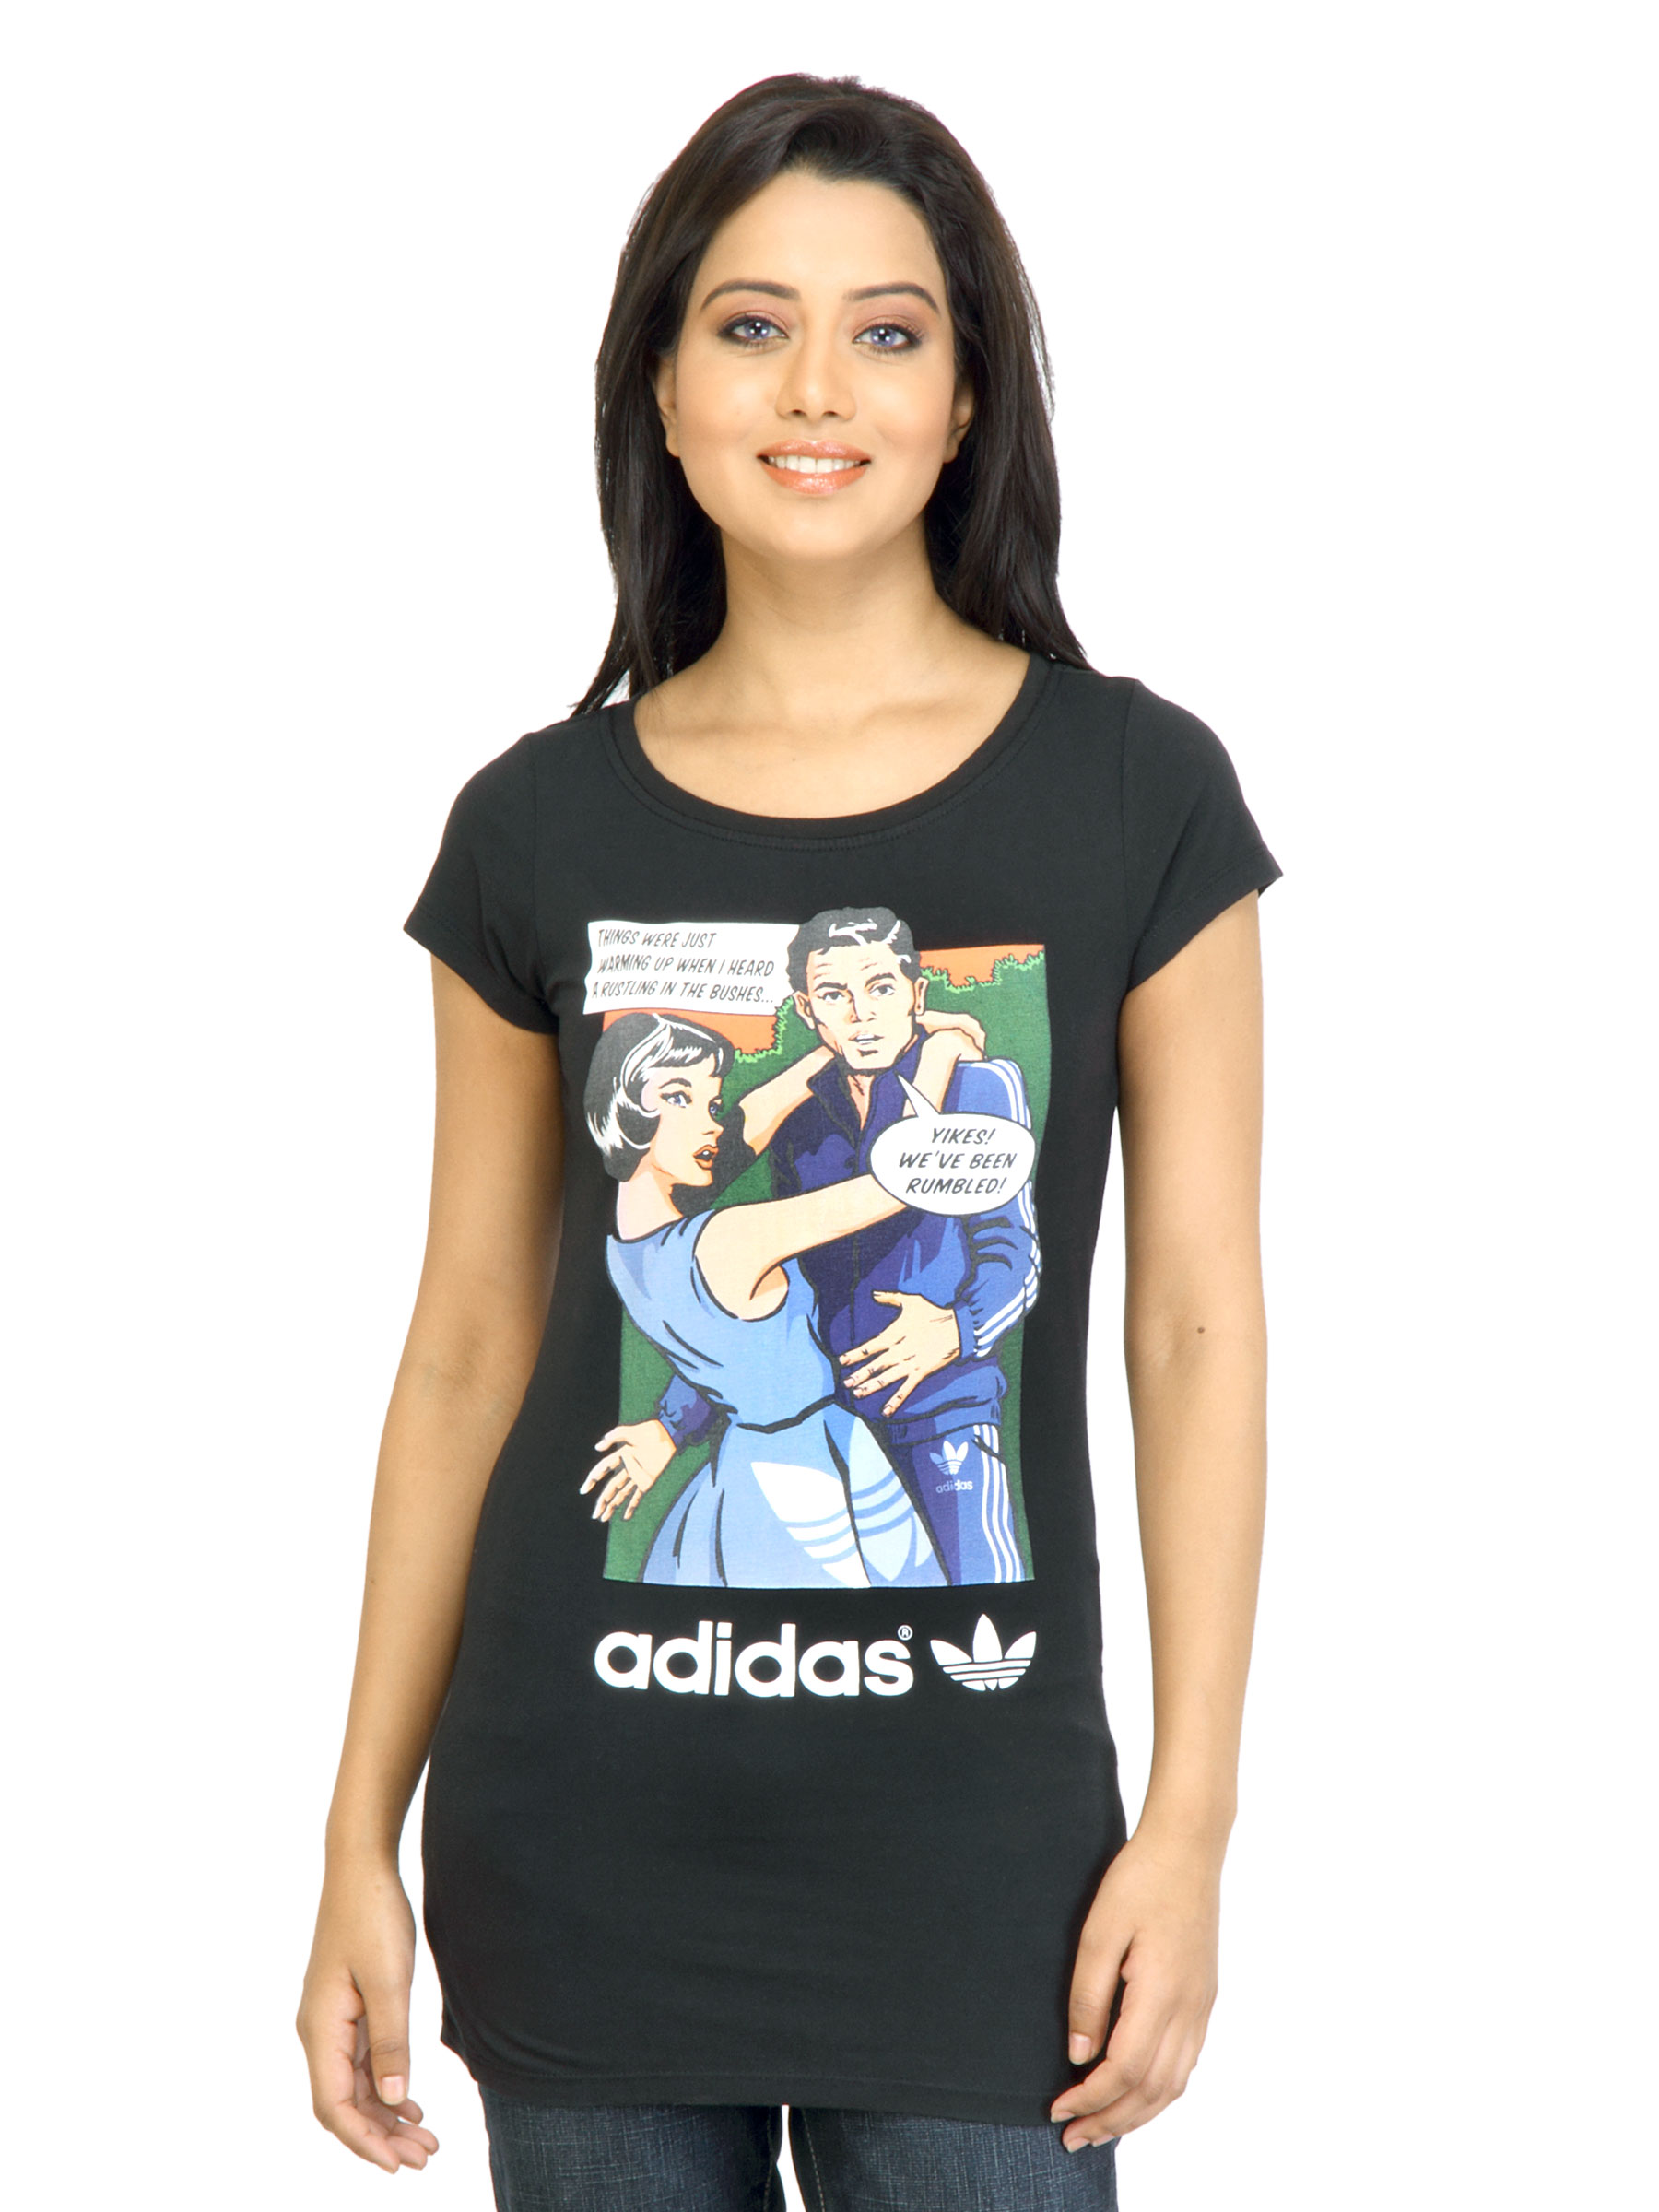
ADIDAS Originals Women G Couple Black Tshirt
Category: Apparel / Topwear / Tshirts
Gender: Women
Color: Black
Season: Summer 2011
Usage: Casual